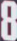
Number: 8